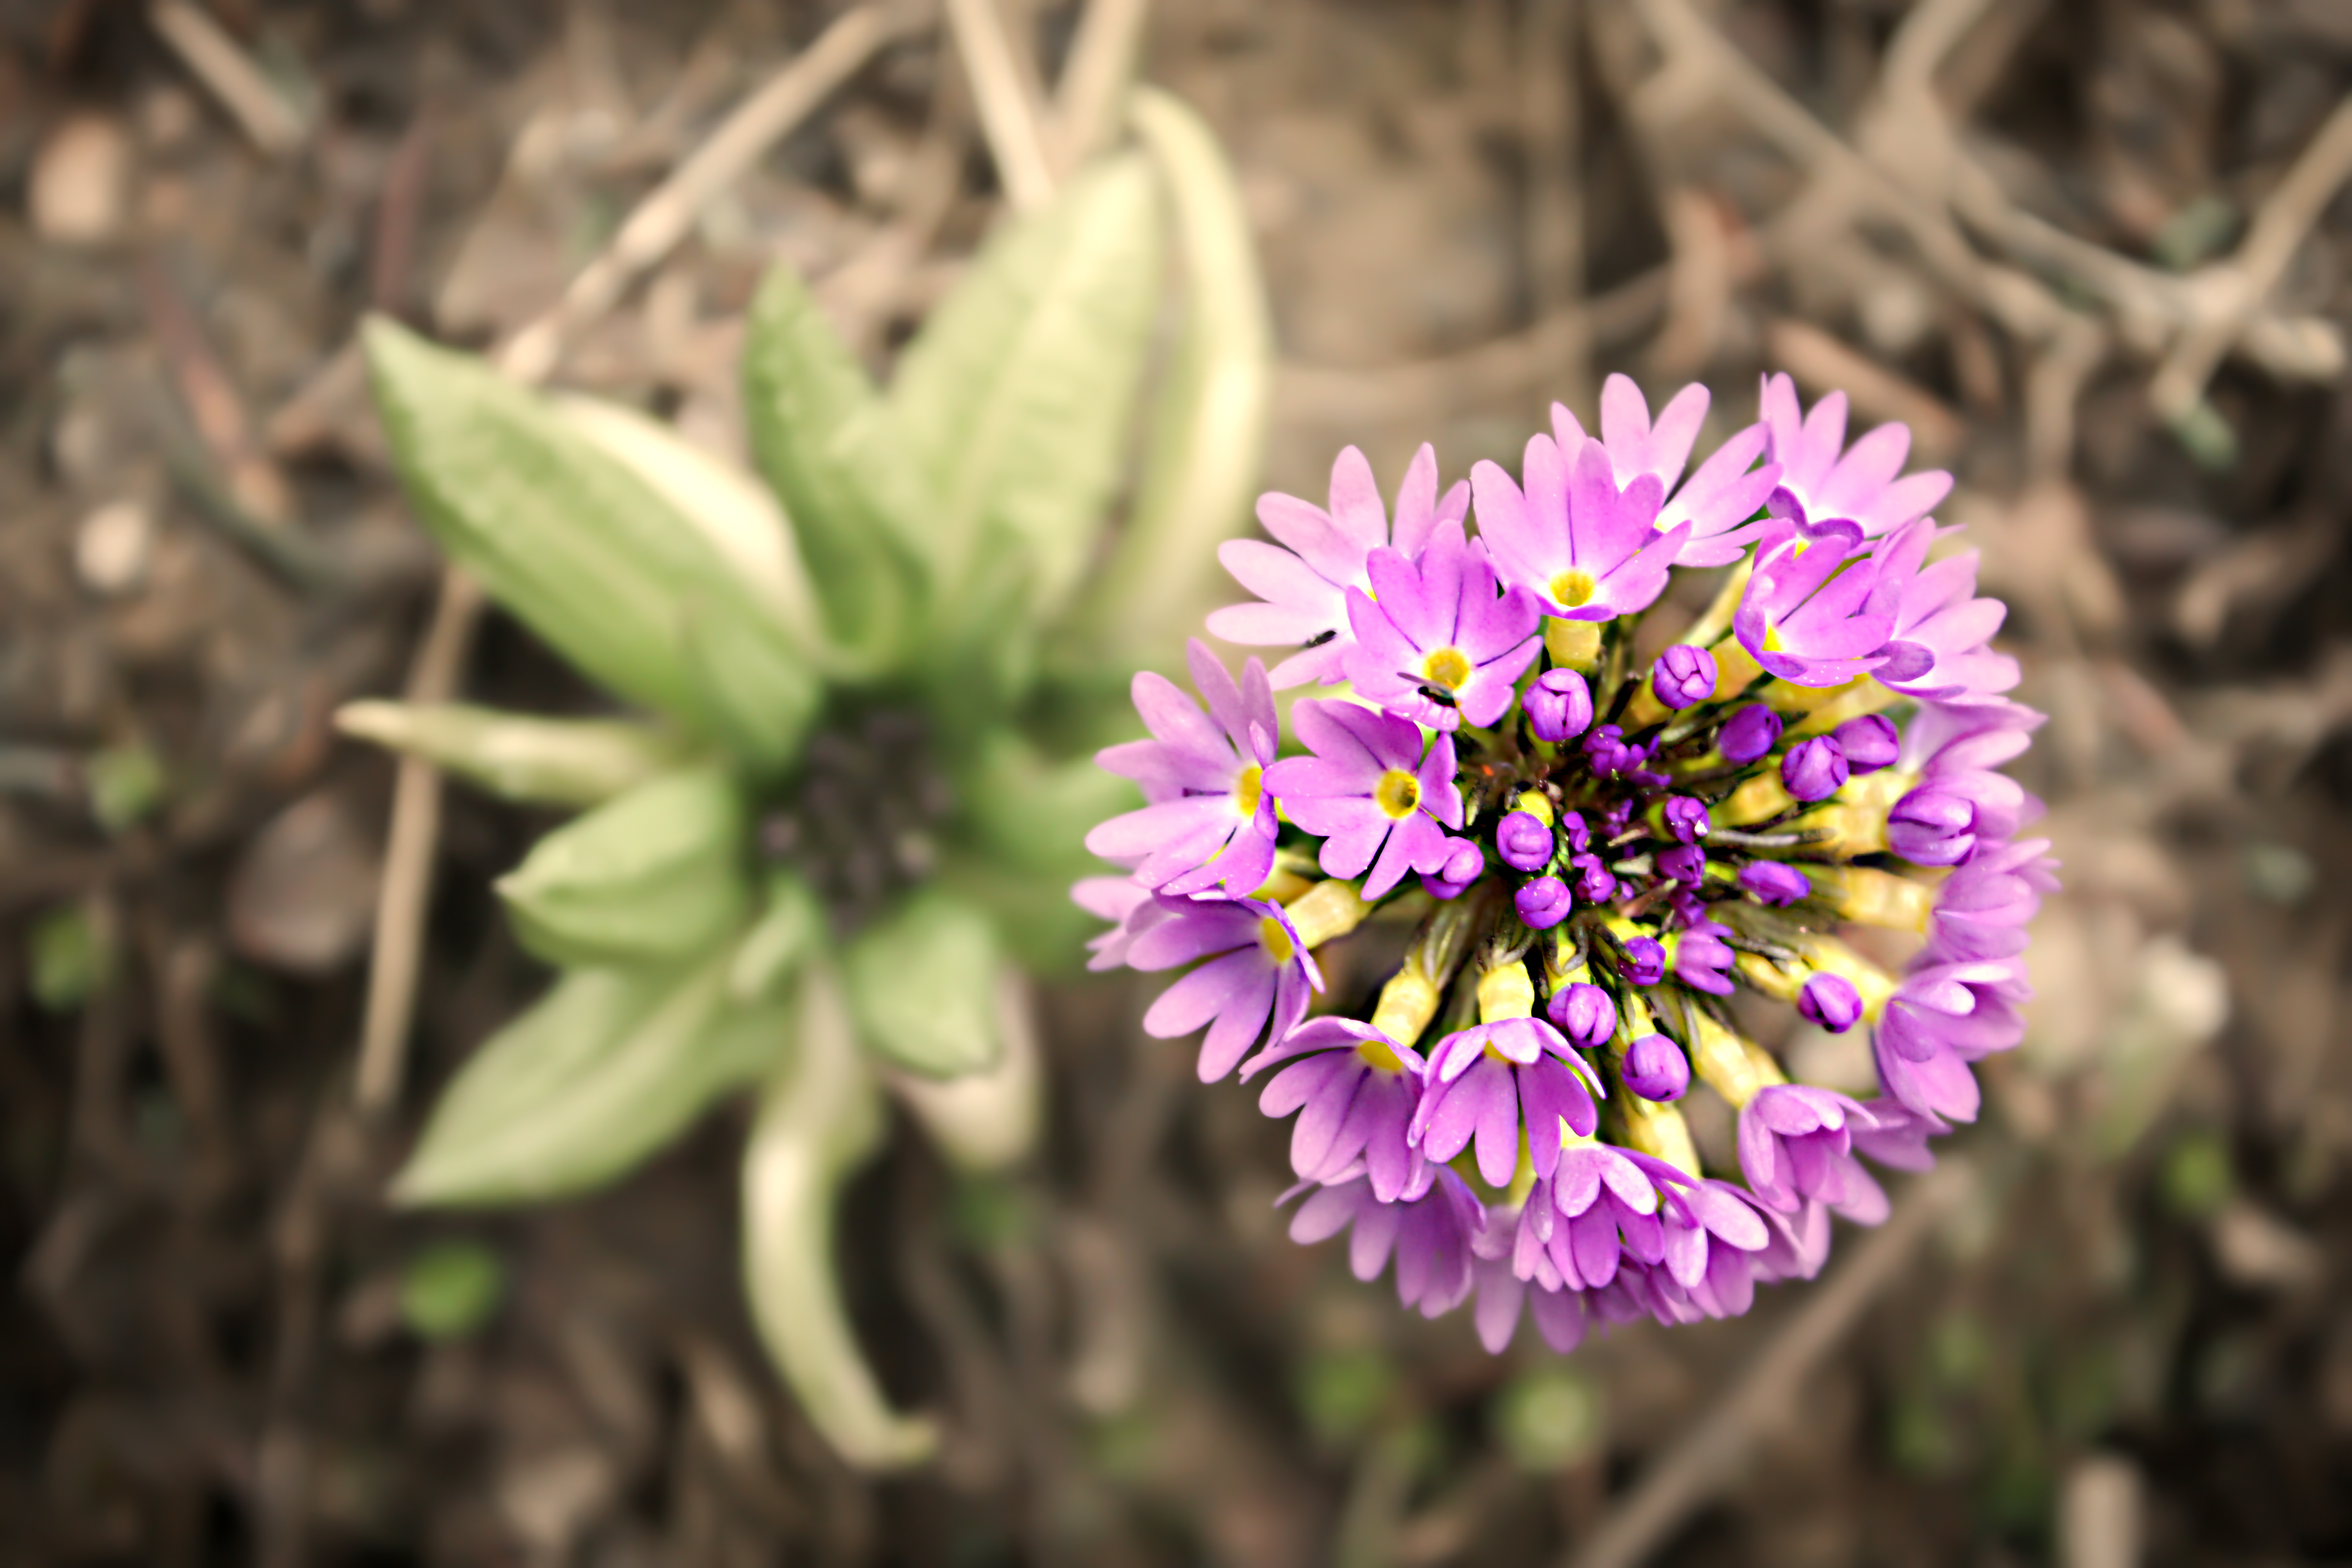
flora, flower, plant, bloom, garden, petal, botany, terrestrial plant, herbaceous plant, grass, annual plant, groundcover, flowering plant, magenta, daisy family, pollen, perennial plant, wildflower, landscape, macro photography, allium, Pedicel, plant stem, still life photography, pink family, symmetry, asterales